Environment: real
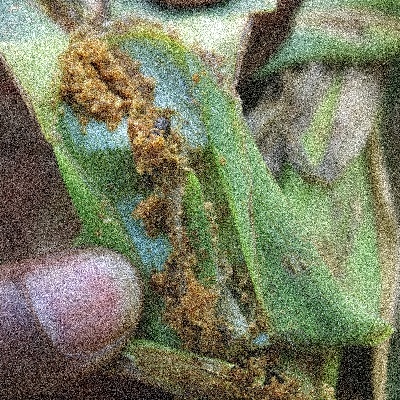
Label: fall_armyworm